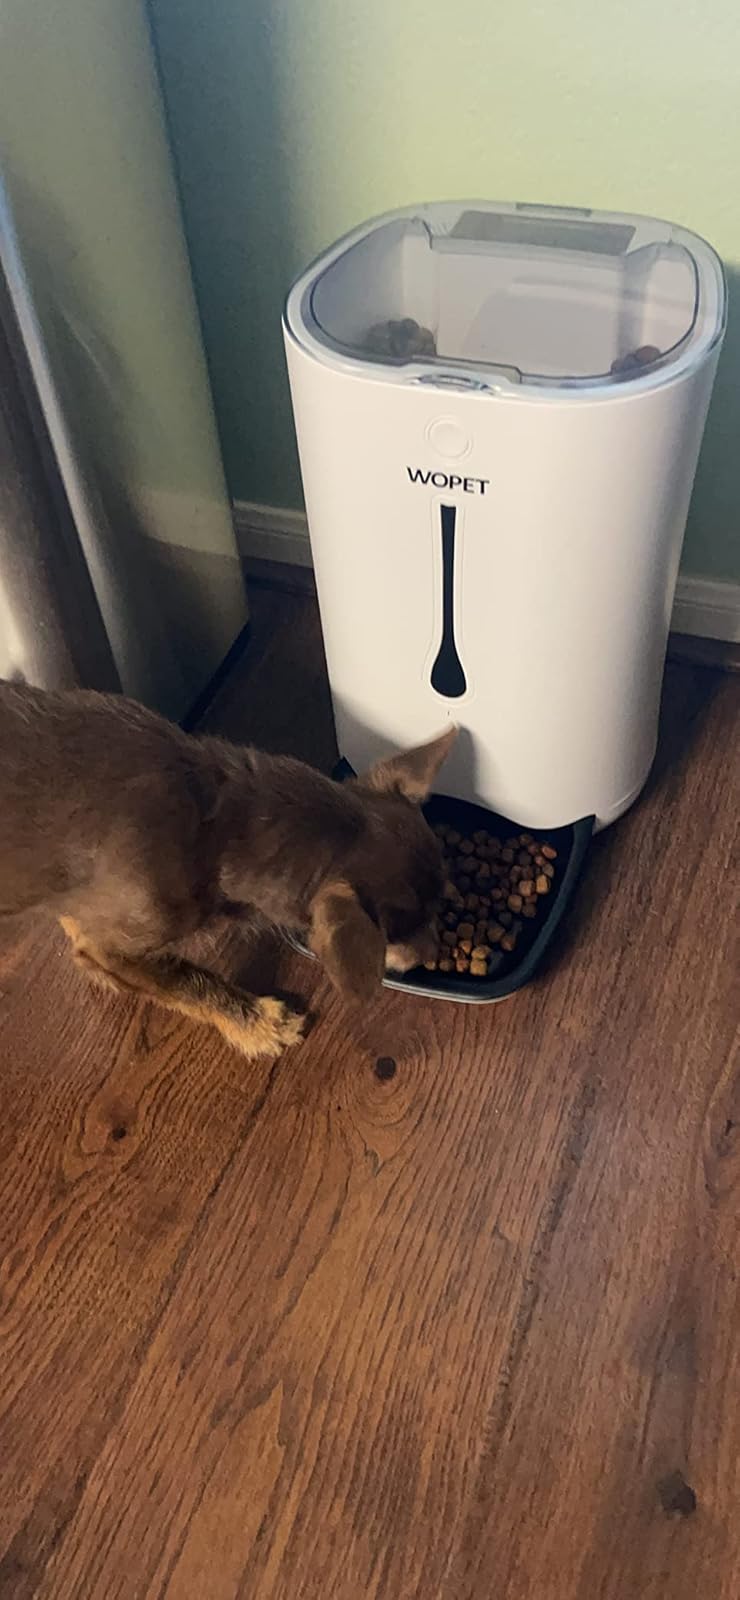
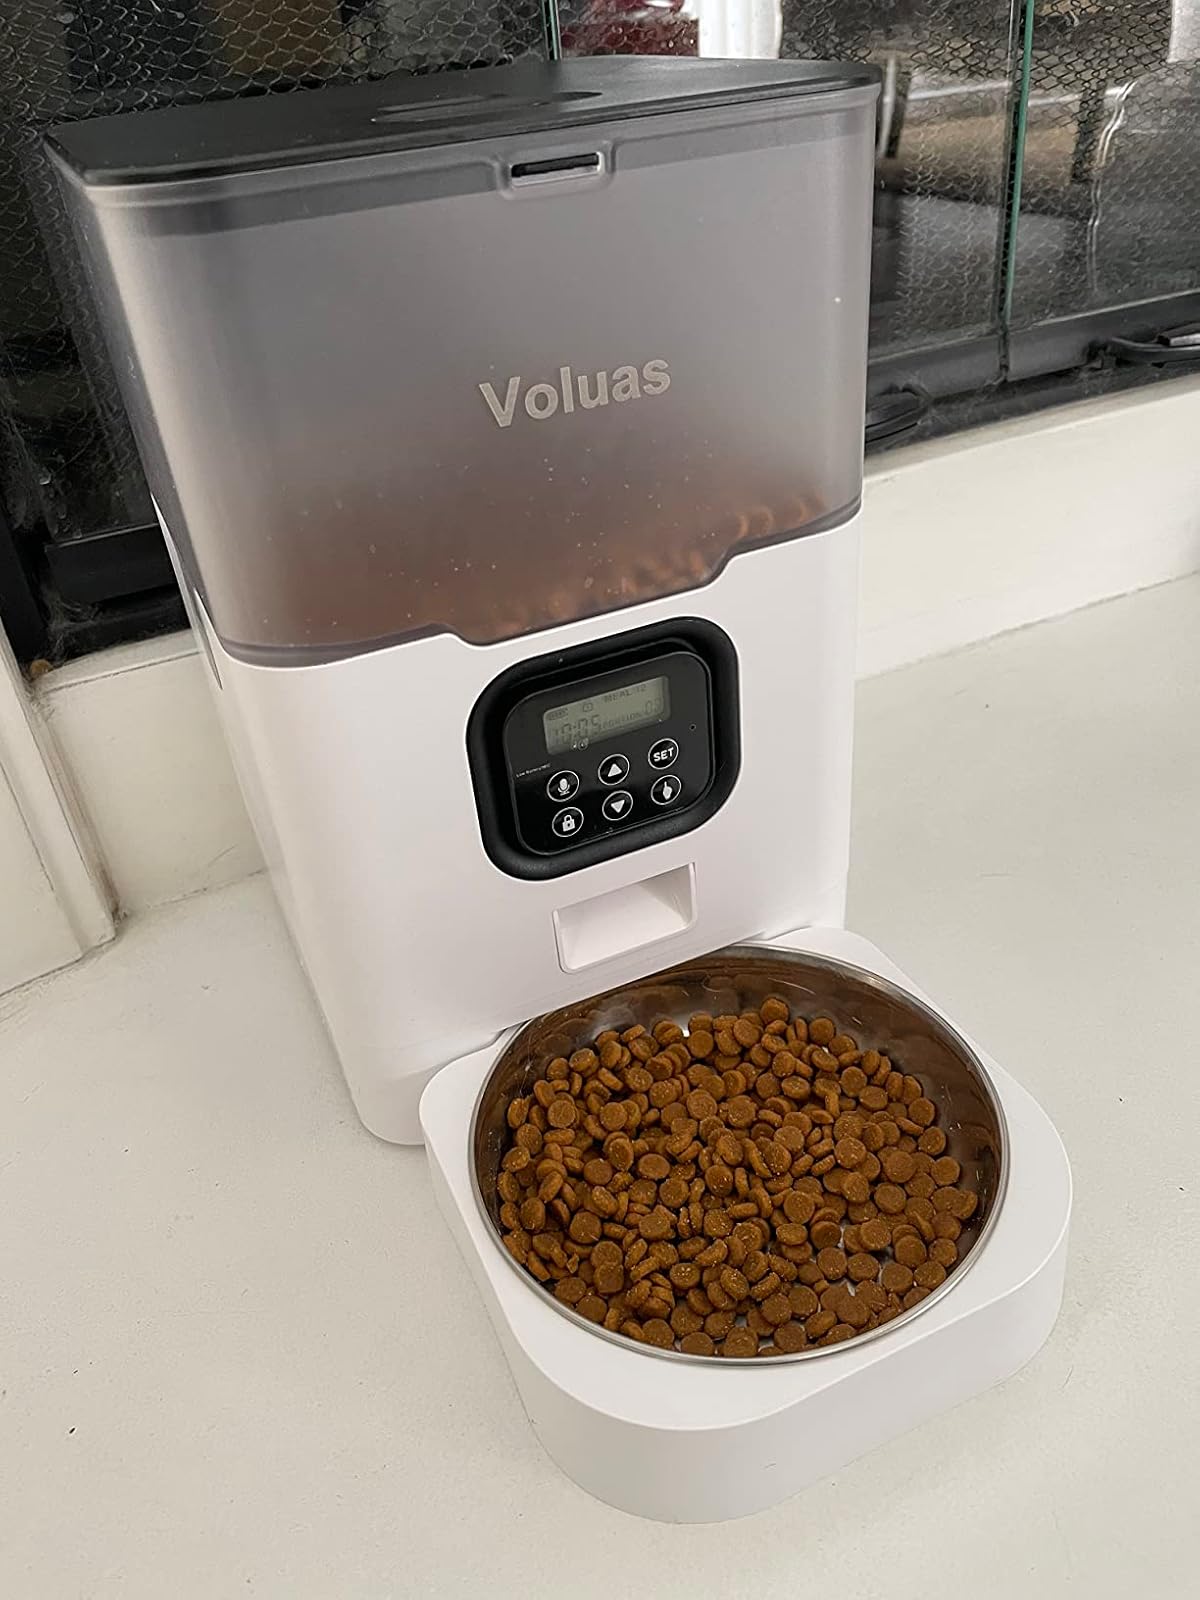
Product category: items_feeder
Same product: no